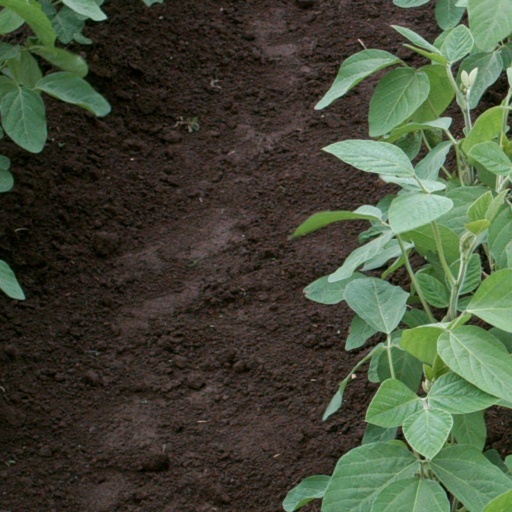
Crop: soybean